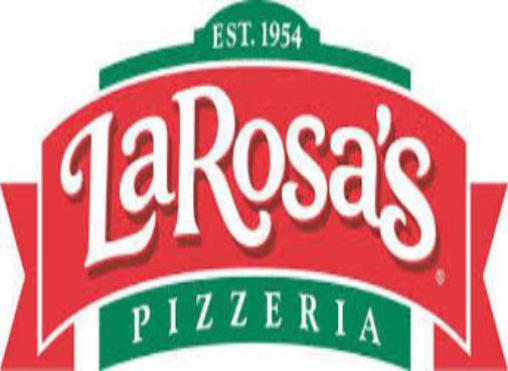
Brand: larosa's pizzeria
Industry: Food